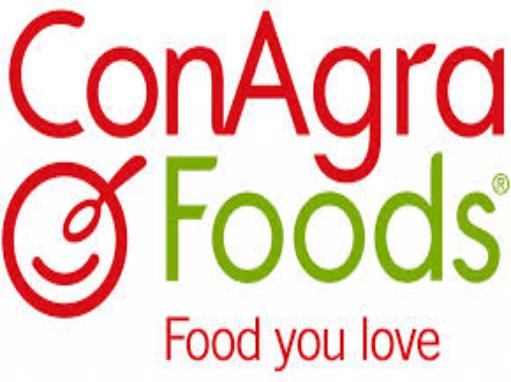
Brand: ConAgra Foods
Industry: Food